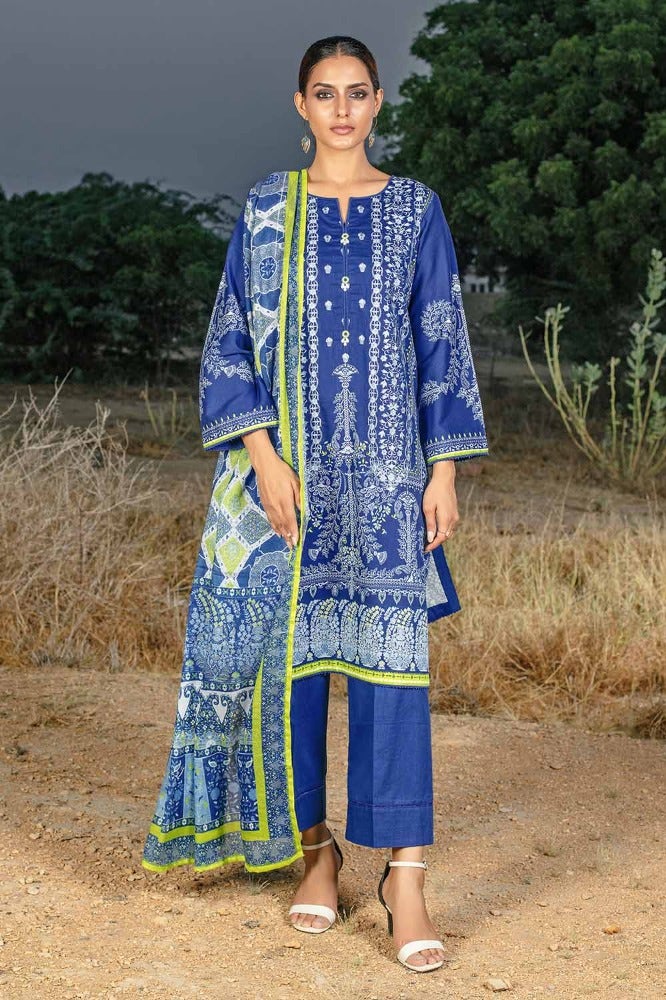
blue multi embroidered salwar suit